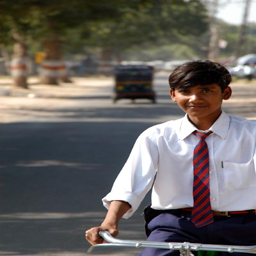
school boy on a bicycle following my horse cart